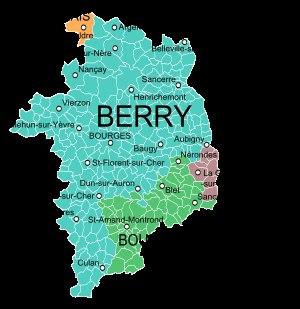
Le Cher est un département français de la région Centre-Val de Loire qui tient son nom de la rivière Cher. L'Insee et la Poste lui attribuent le code 18. Sa préfecture est Bourges et les sous-préfectures sont Vierzon et Saint-Amand-Montrond.